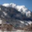
Label: mountain